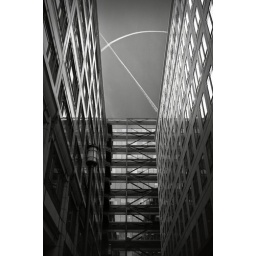
Some building just off Liverpool street in London. Lots of practise stylising with CS3.